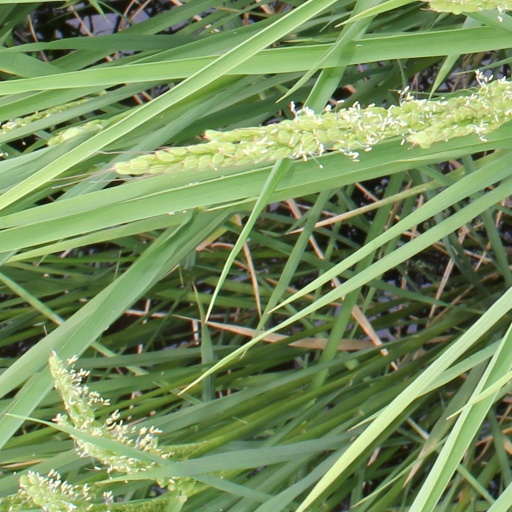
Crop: rice